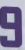
Number: 9